Tennis at the 1912 Summer Olympics – Men's outdoor doubles

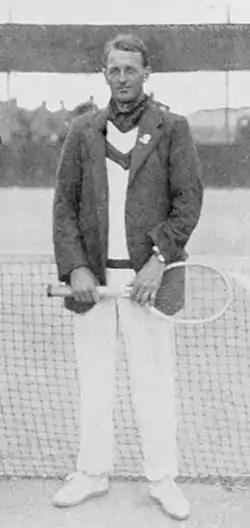

The outdoor men's doubles competition at the 1912 Summer Olympics was part of the tennis program for the games. There were 42 players from 10 nations, comprising 21 teams. Nations were limited to 4 pairs (8 players) each. The event was won by South African team Harold Kitson and Charles Winslow, defeating Austrians Felix Pipes and Arthur Zborzil in the final. It was the first medal in the event for both nations. France earned its first men's double since 1900 as Albert Canet and Édouard Mény de Marangue defeated Jaroslav Just and Ladislav Žemla of Bohemia in the bronze-medal match.